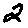
Label: 2